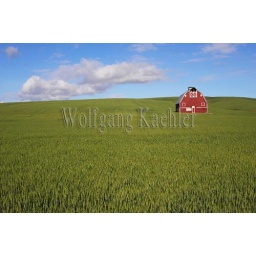
Usa, washington state, palouse country near pullman, red barn in wheat field with altocumulus clouds